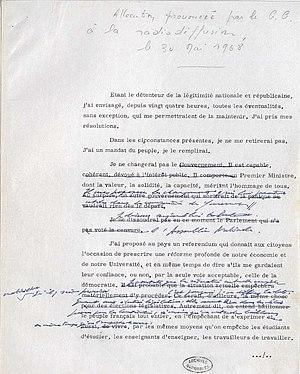
Les événements de mai-juin 1968, ou plus brièvement Mai 68, désignent une période durant laquelle se déroulent, en France, des manifestations d'étudiants, ainsi que des grèves générales et sauvages.